Chicken Police: Paint It Red!

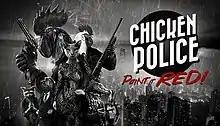

Chicken Police: Paint it Red! (stylized as Chicken Police: Paint it RED!) is a point-and-click adventure game developed by The Wild Gentlemen. HandyGames released it on November 5, 2020 for multiple platforms. Players control a burnt-out cop who is investigating a crime in a city of anthropomorphic animals.